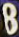
Number: 8